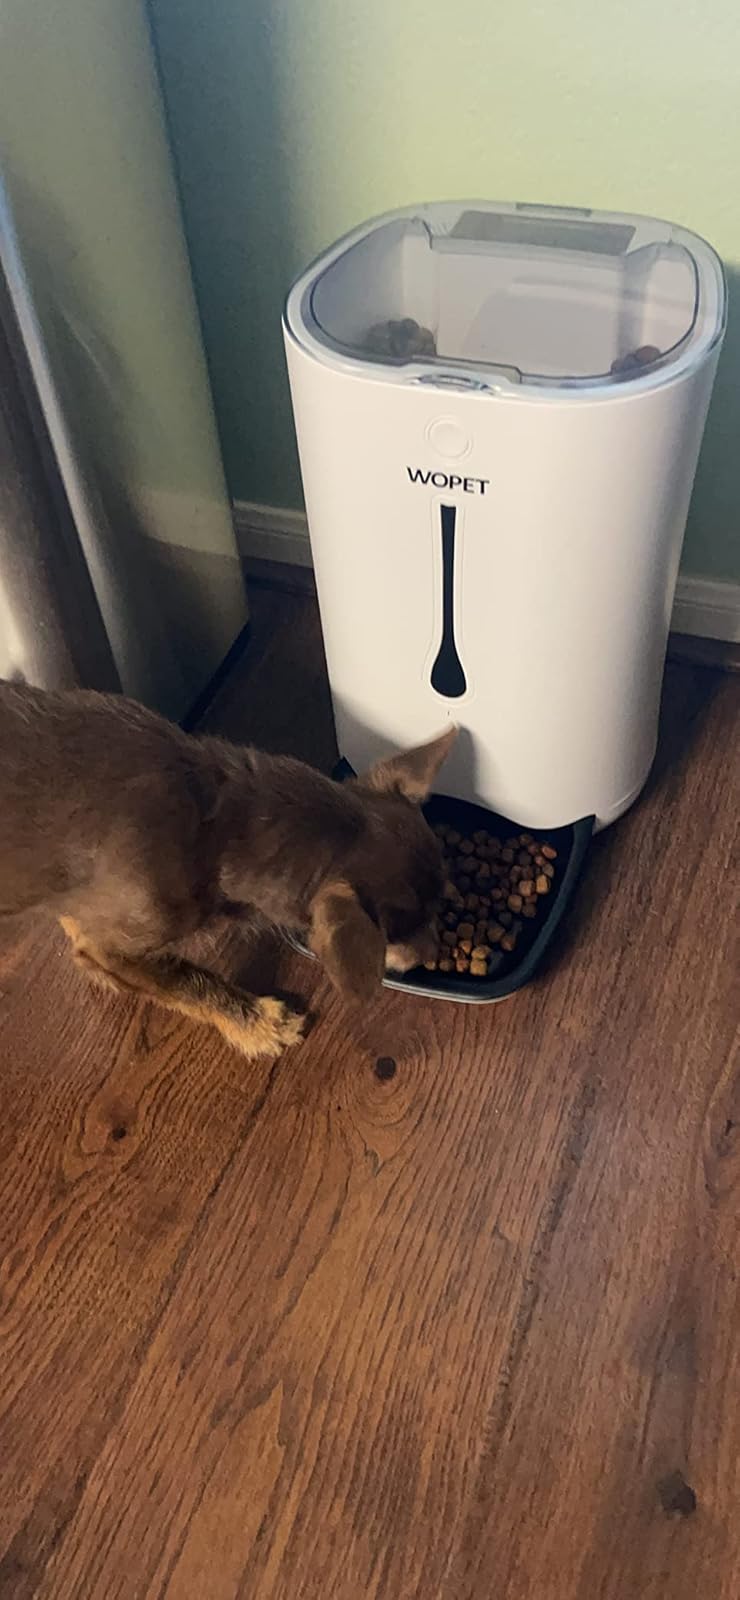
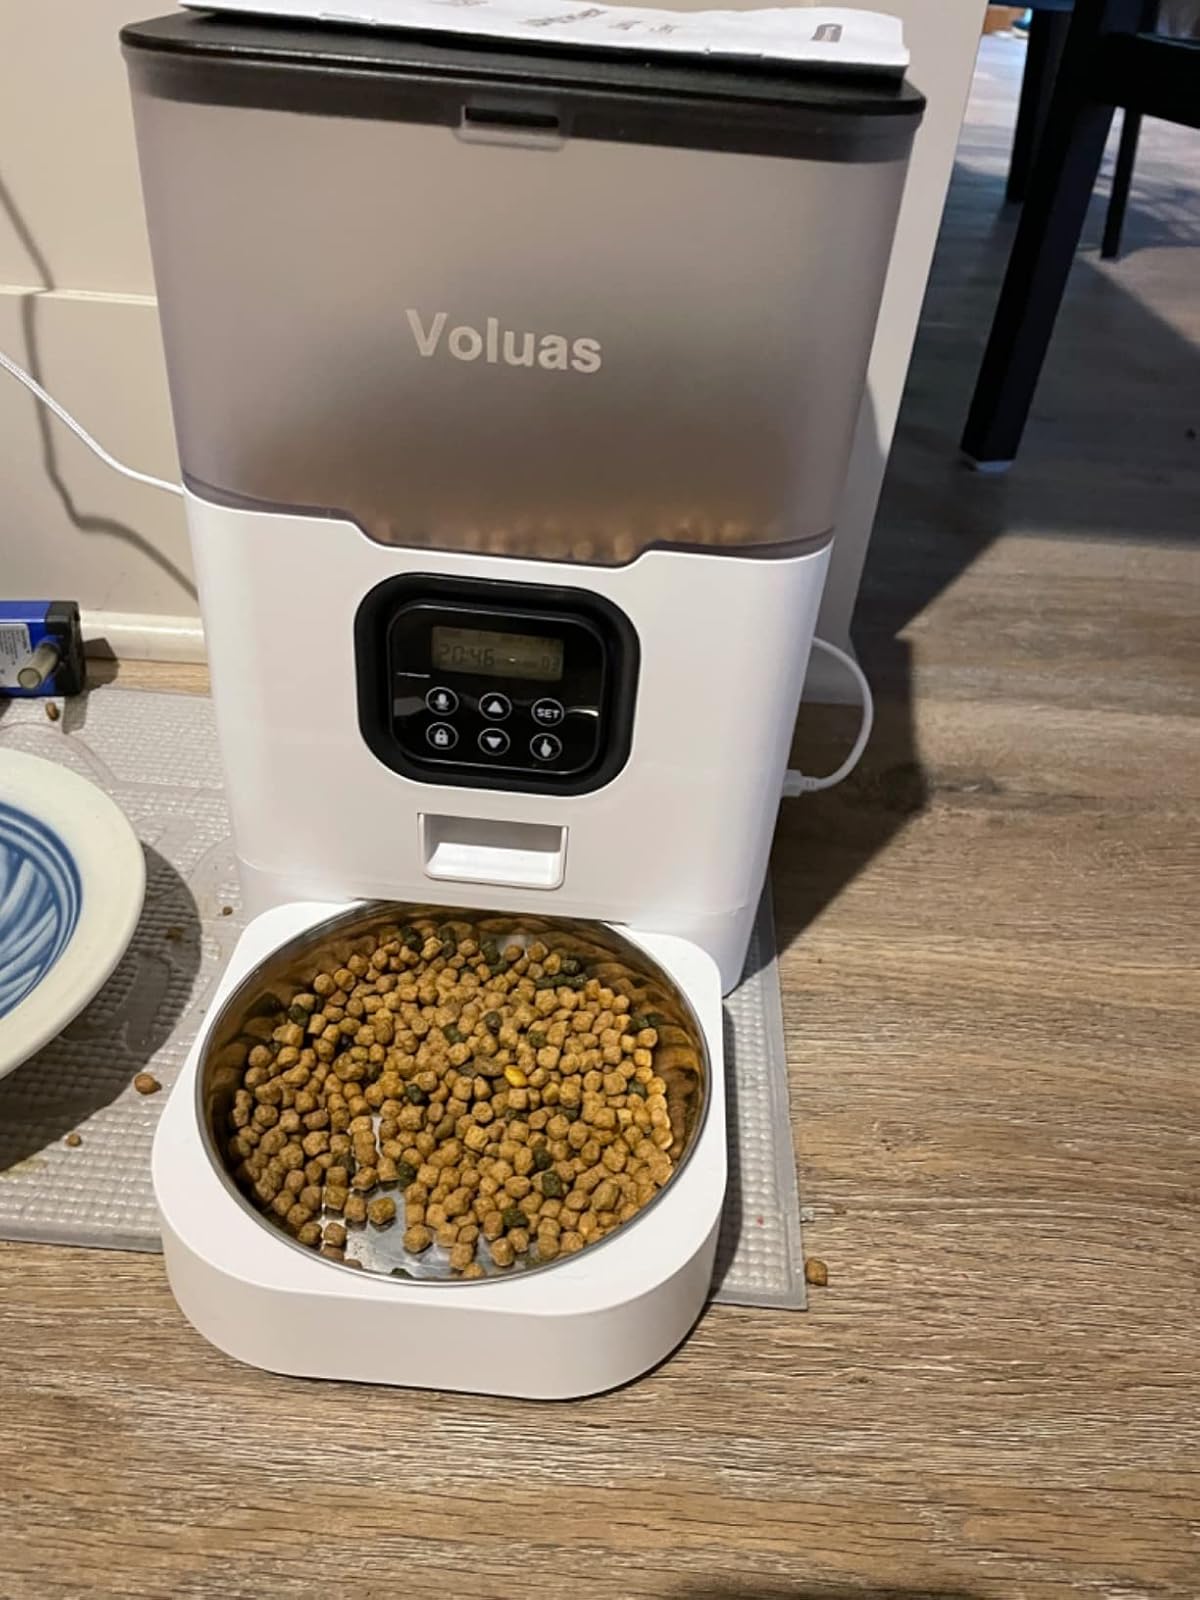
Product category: items_feeder
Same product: no